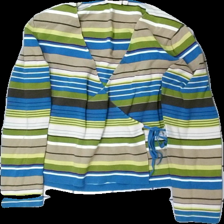
View: front
Type: Top
Category: Ladies
Brand: Jackpot
Colors: Green, Blue, Purple, White, Yellow, Beige
Material: 100% bomull
Pattern: Striped
Cut: V-collar
Size: 40
Season: All
Trend: 70s
Stains: Minor
Damage: små smuts fläckar
Damage location: middle left
Price range: <50
Recommended usage: Reuse
Description: långärmad omlott tröja